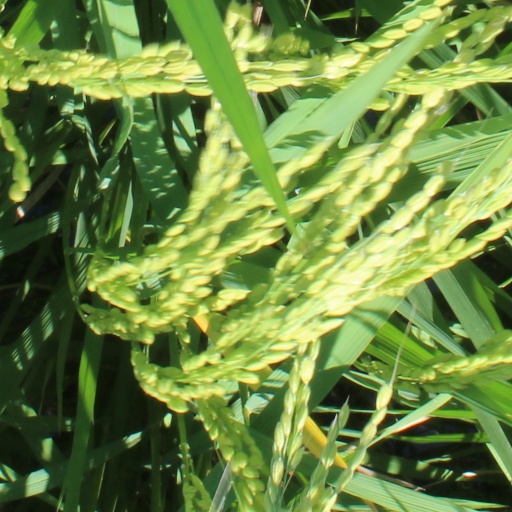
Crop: rice